Tzameret Towers

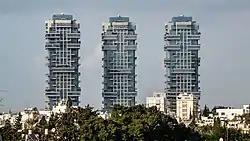

Tzameret Towers, also known as Akirov Towers, are three 34-story residential towers in Tel Aviv, Israel.